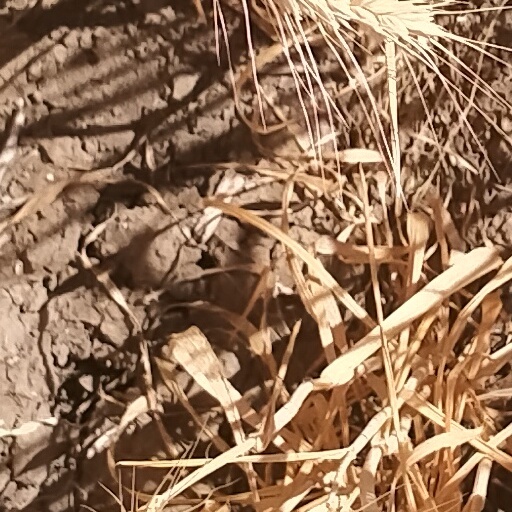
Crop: wheat